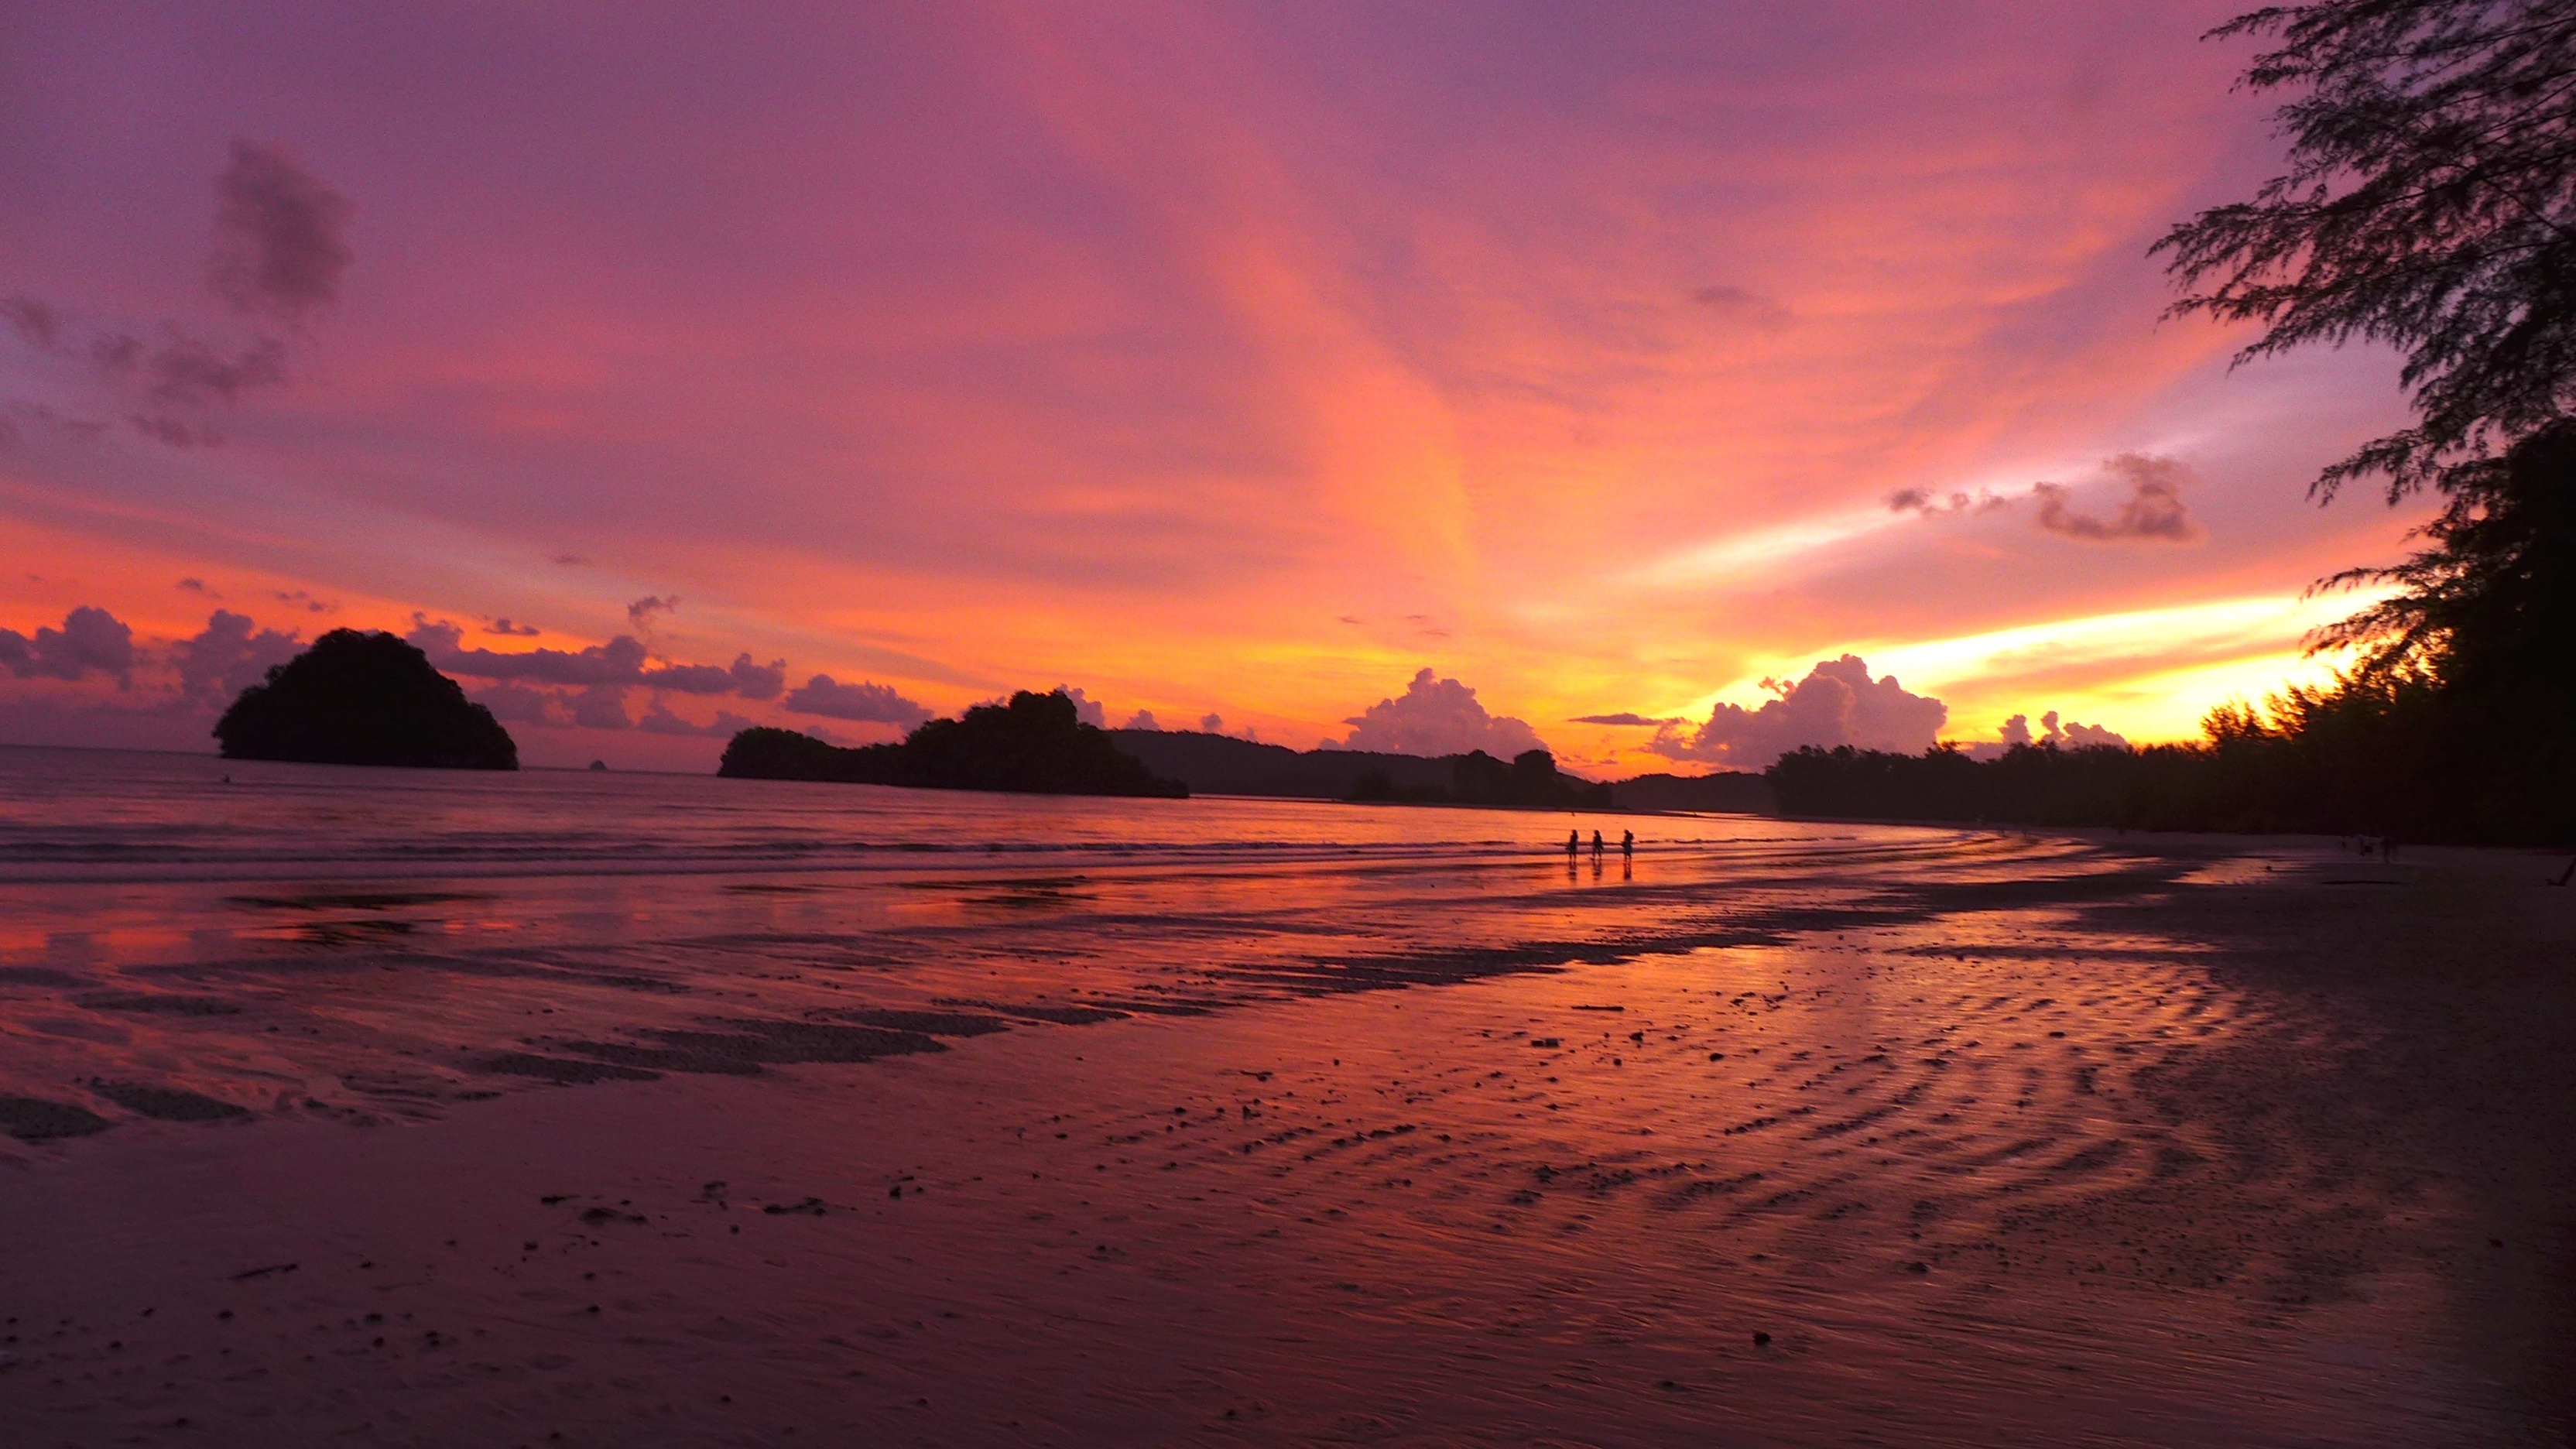
beach, landscape, sea, coast, water, outdoor, sand, ocean, horizon, cloud, sky, sun, sunrise, sunset, morning, shore, wave, dawn, dusk, evening, reflection, paradise, tropical, colorful, afterglow, sunset landscape, beach sunset, sunset beach, beautiful landscape, red sky at morning